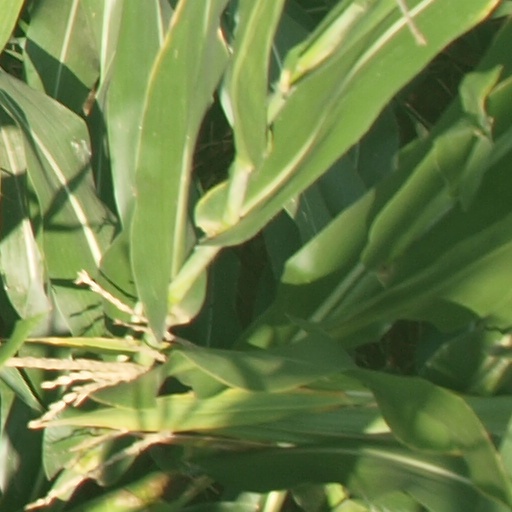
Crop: maize; corn